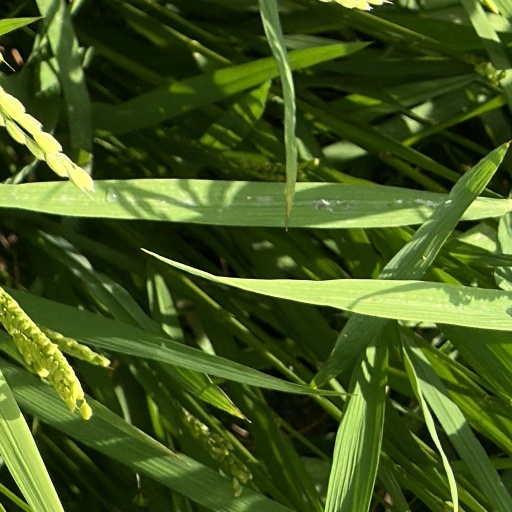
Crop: rice